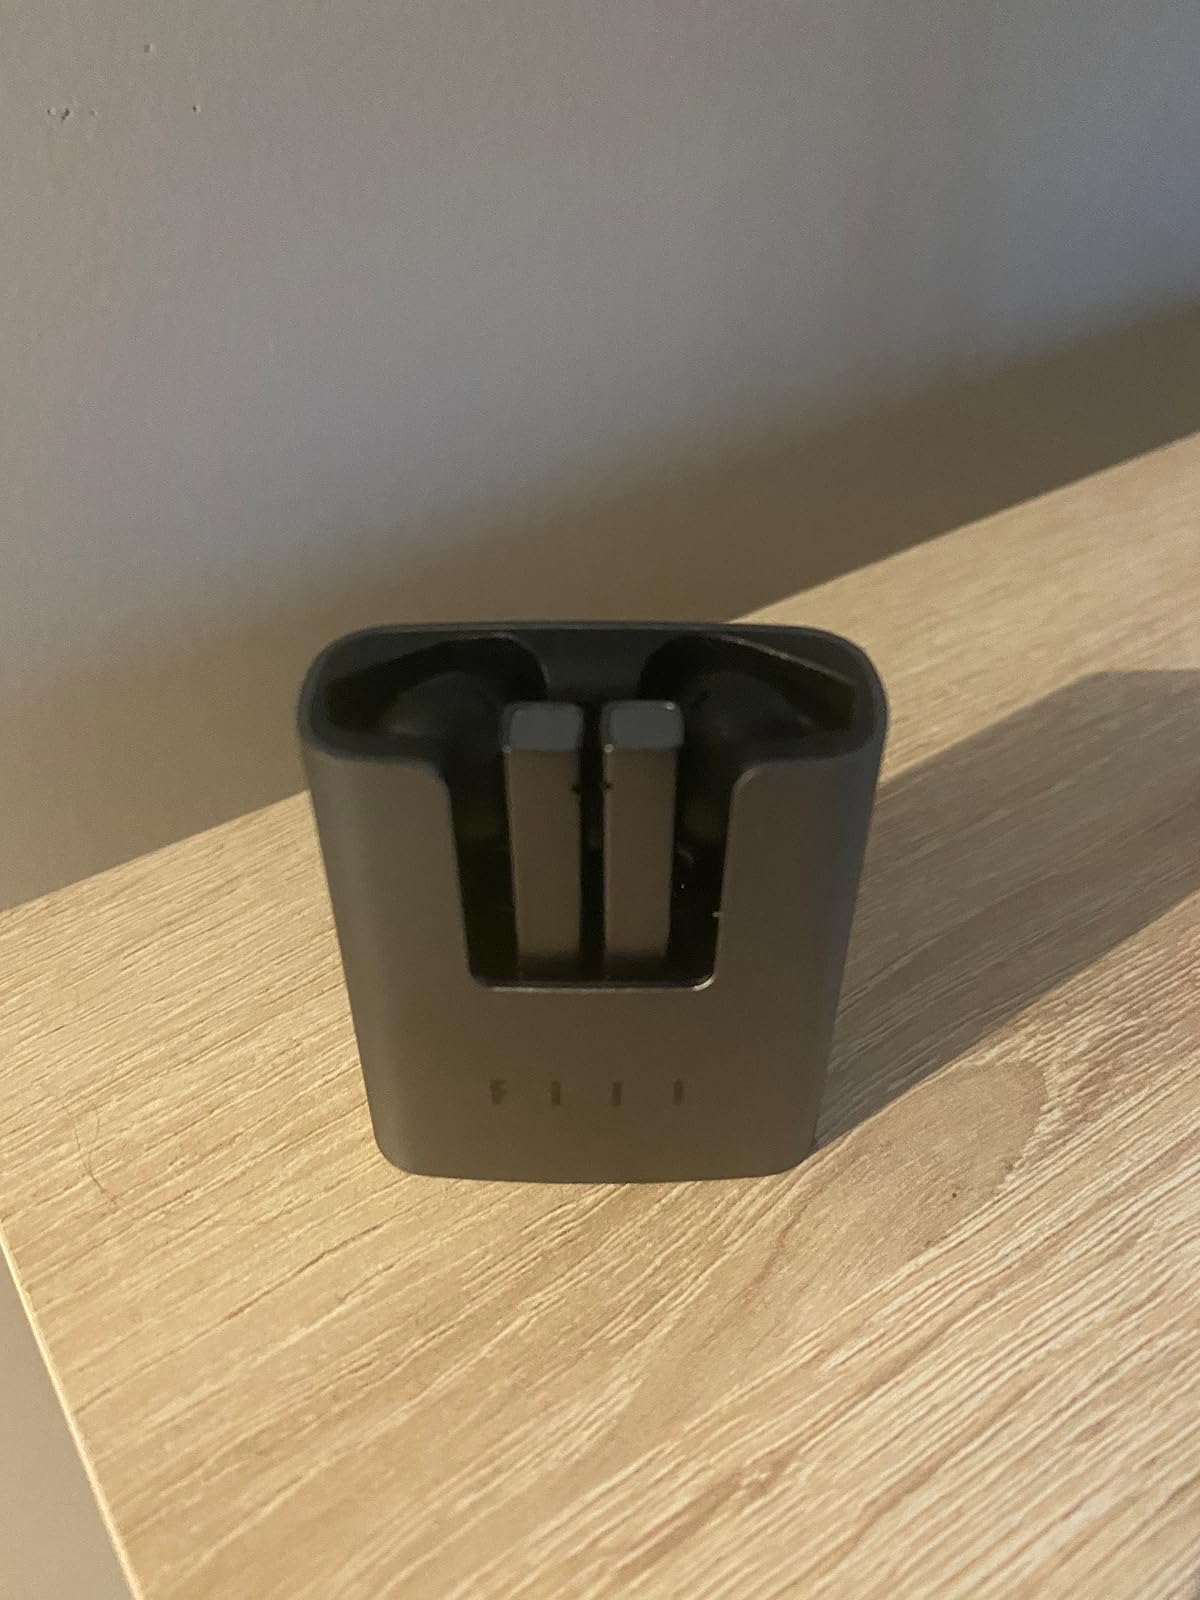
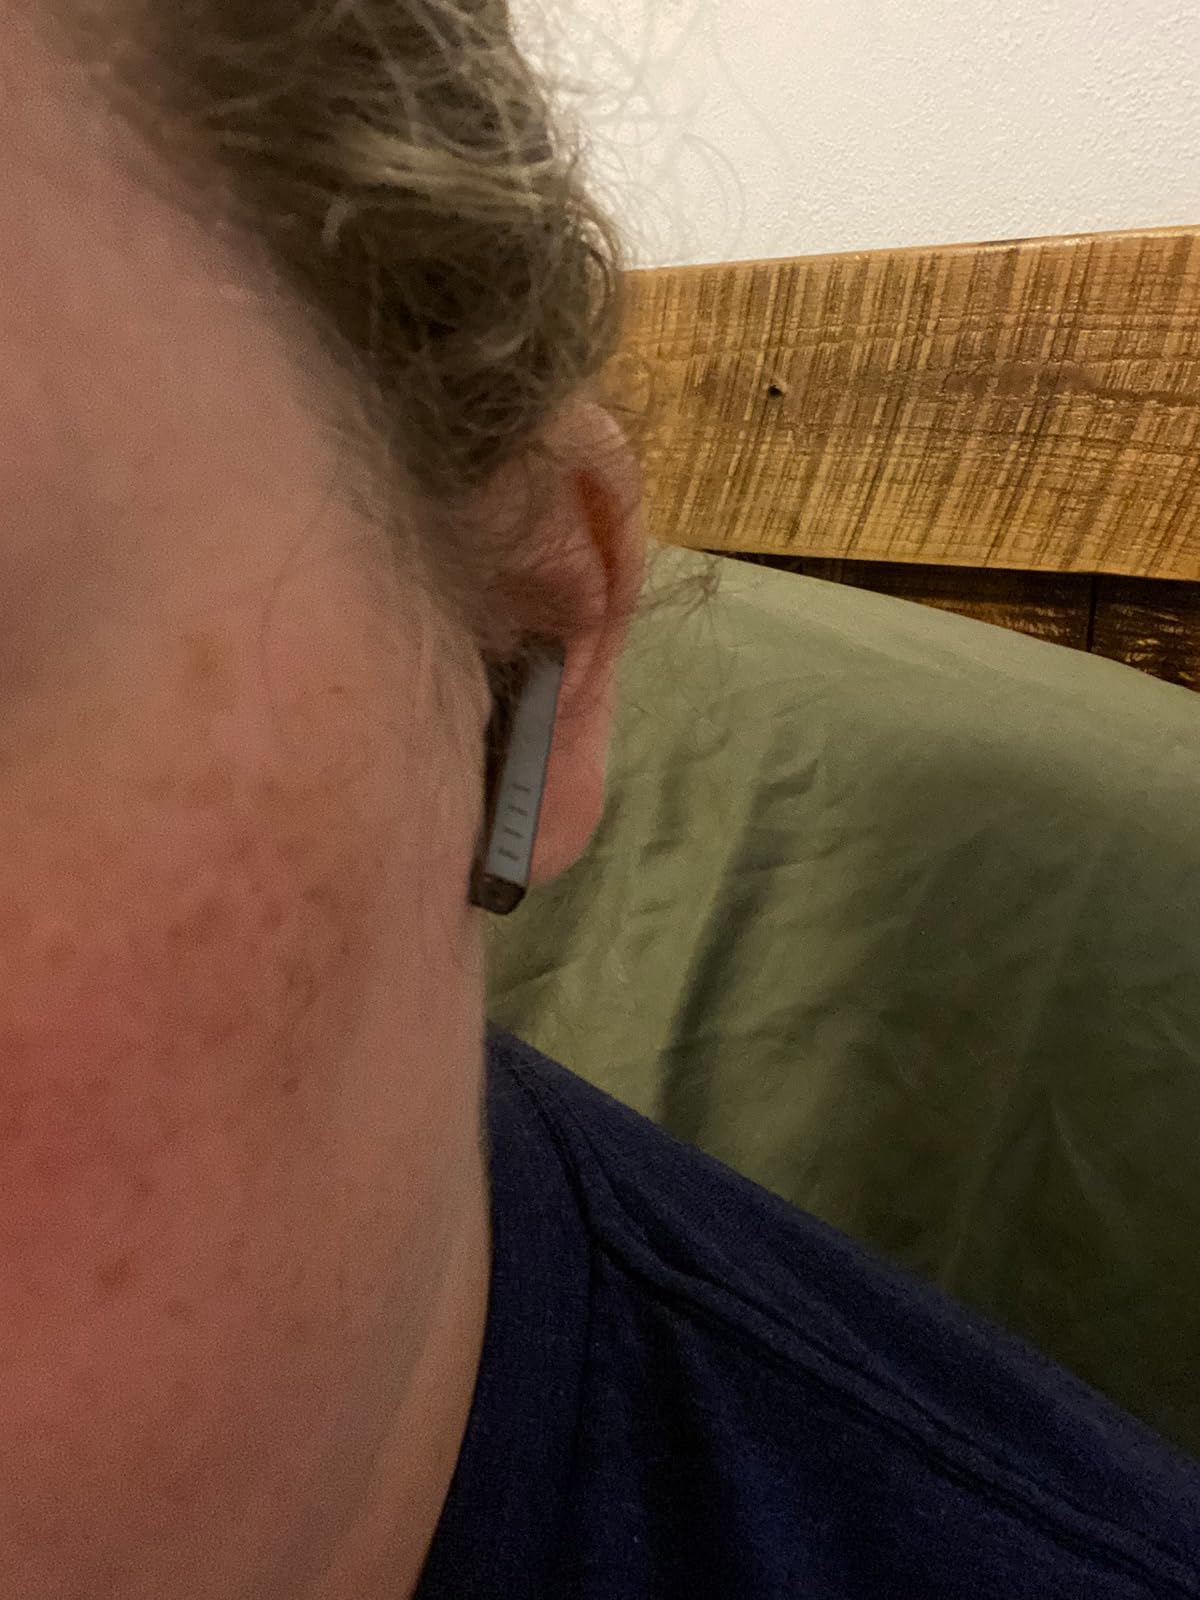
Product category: earbuds
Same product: yes